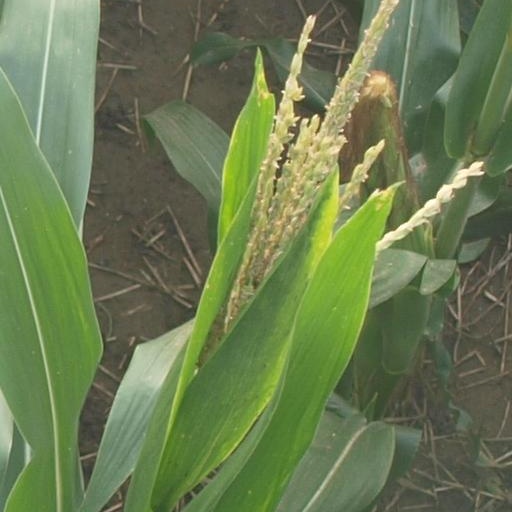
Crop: maize; corn